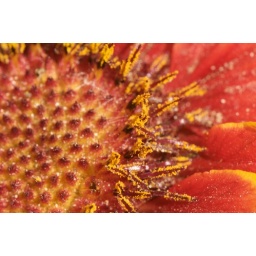
around the house today... plants that my good lady arranged